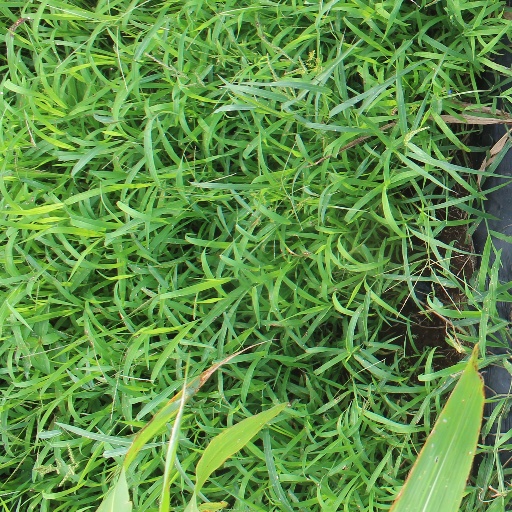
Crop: sorghum